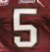
Number: 5